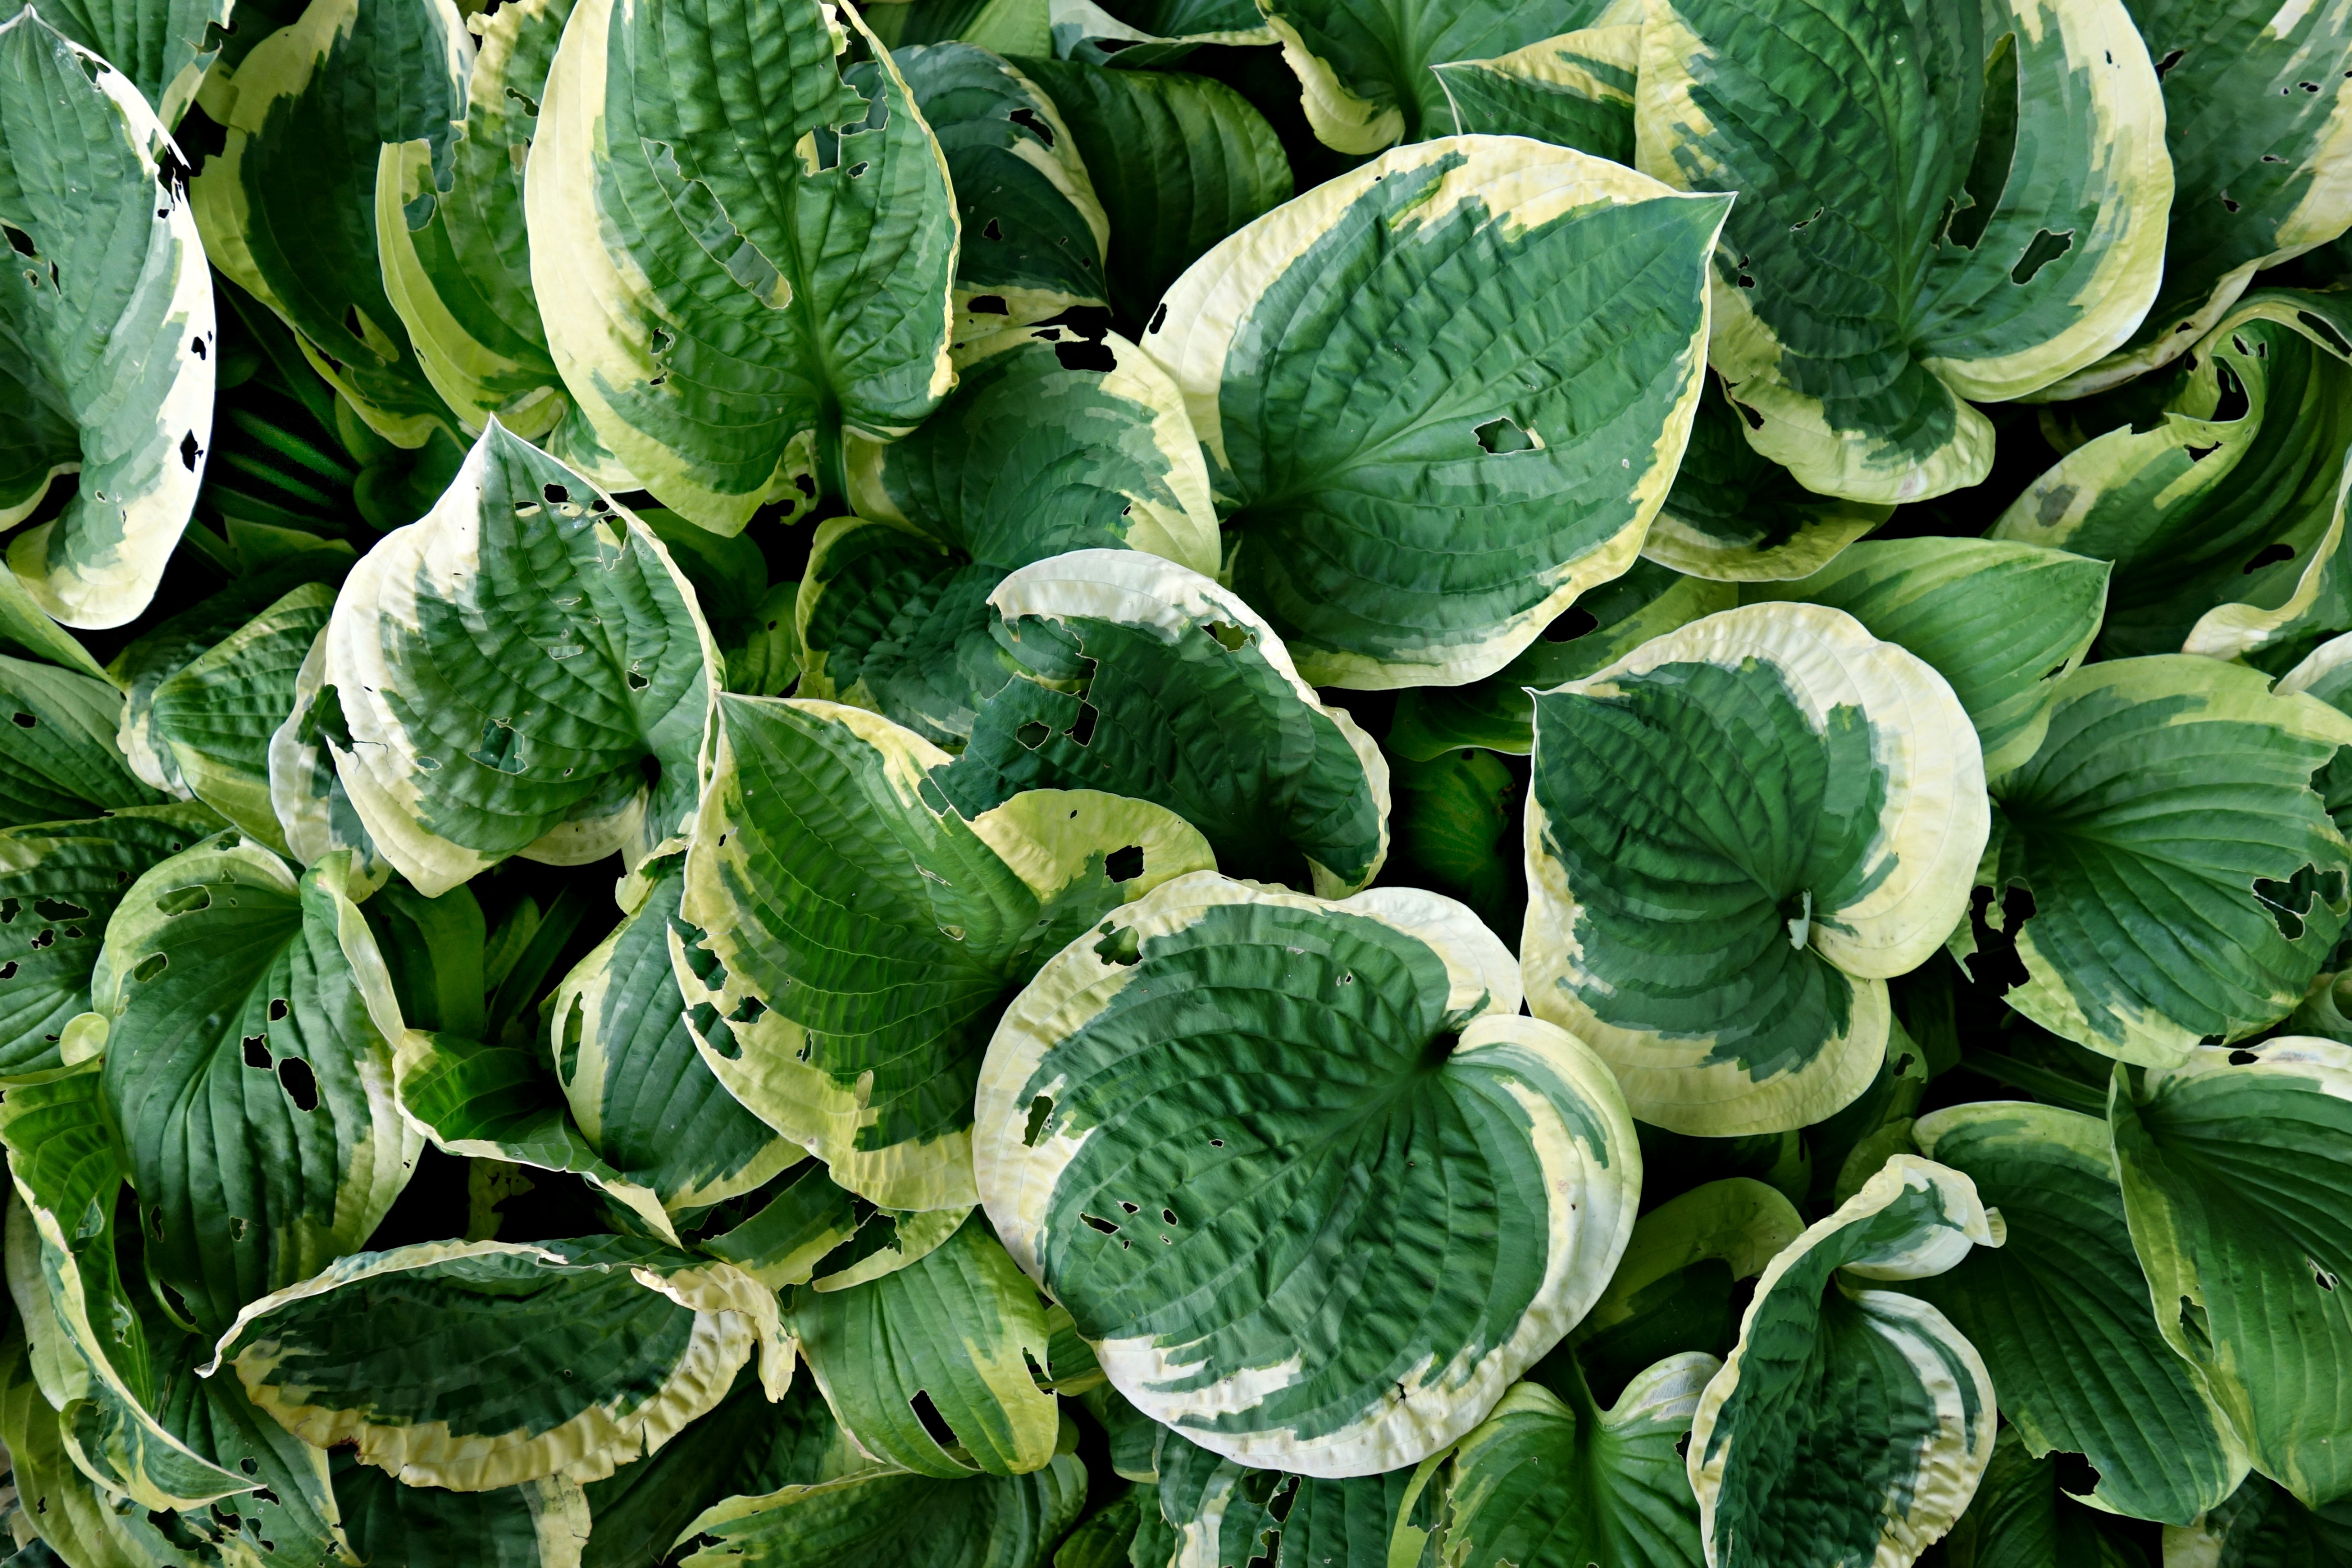
nature, plant, leaf, flower, food, green, herb, produce, vegetable, macro, botany, garden, bed, flowerbed, hosta, ornamental, cabbage, brassica, collard greens, annual plant, mustard plant, leaf vegetable, komatsuna